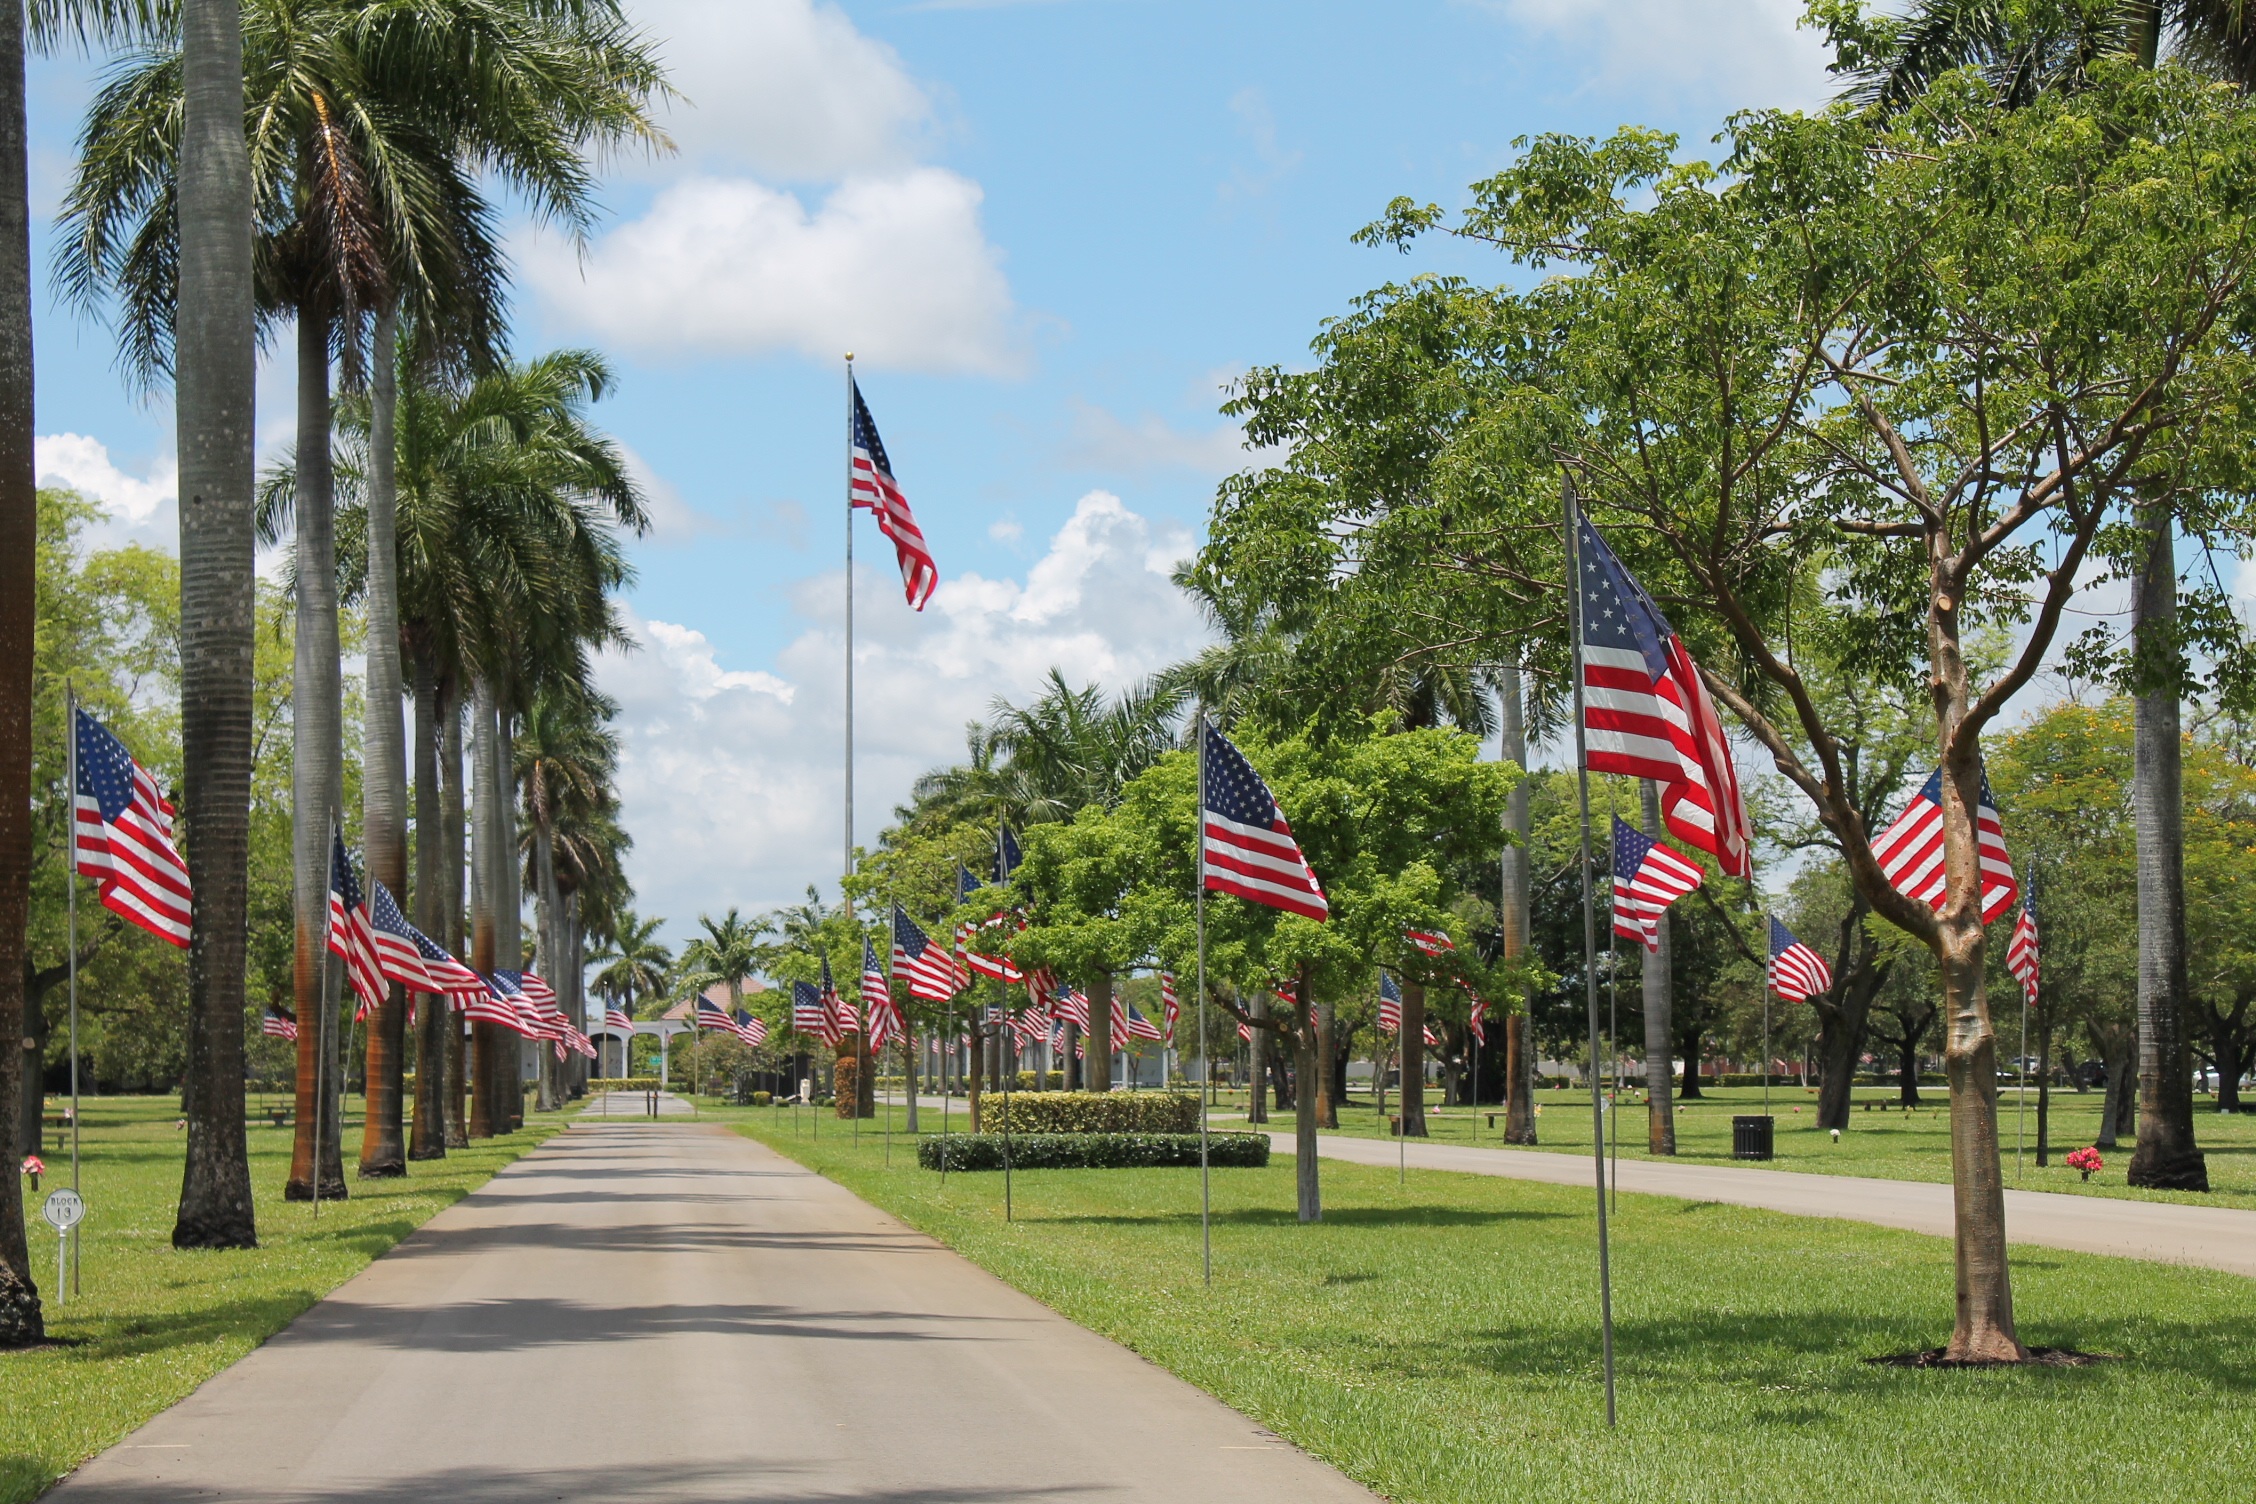
tree, flower, town, walkway, vacation, amusement park, park, holiday, freedom, tourism, memorial, resort, flags, honor, town square, patriotic, veteran, memorial day, woody plant, arecales